Network switch

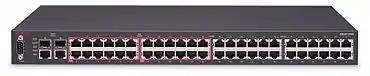
Avaya ERS 2550T-PWR, a 50-port Ethernet switch

A network switch (also called switching hub, bridging hub, Ethernet switch, and, by the IEEE, MAC bridge) is networking hardware that connects devices on a computer network by using packet switching to receive and forward data to the destination device.